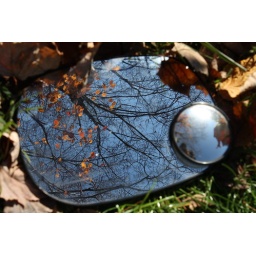
I found this sideview mirror in the street and thought it would be a good subject to shoot.